Inkognitogata tram stop

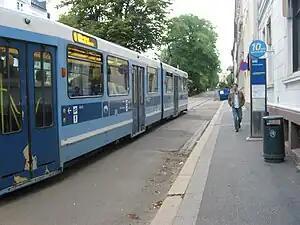
Inkognitogata station in Oslo

Inkognitogata is a tram stop on the Briskeby Line ("Briskebylinjen") in Oslo, Norway. Inkognitogata is a street which begins at Uranienborg Road and follows Slottsparken all the way towards the Oslofjord, to Henrik Ibsens gate (formerly Drammensveien). The tram station is situated between Riddervolds plass and Nationaltheatret. It is serviced by line 11, which is served by SL79 trams. It's also possible to transfer to the stop Solli (Platforms A and B).